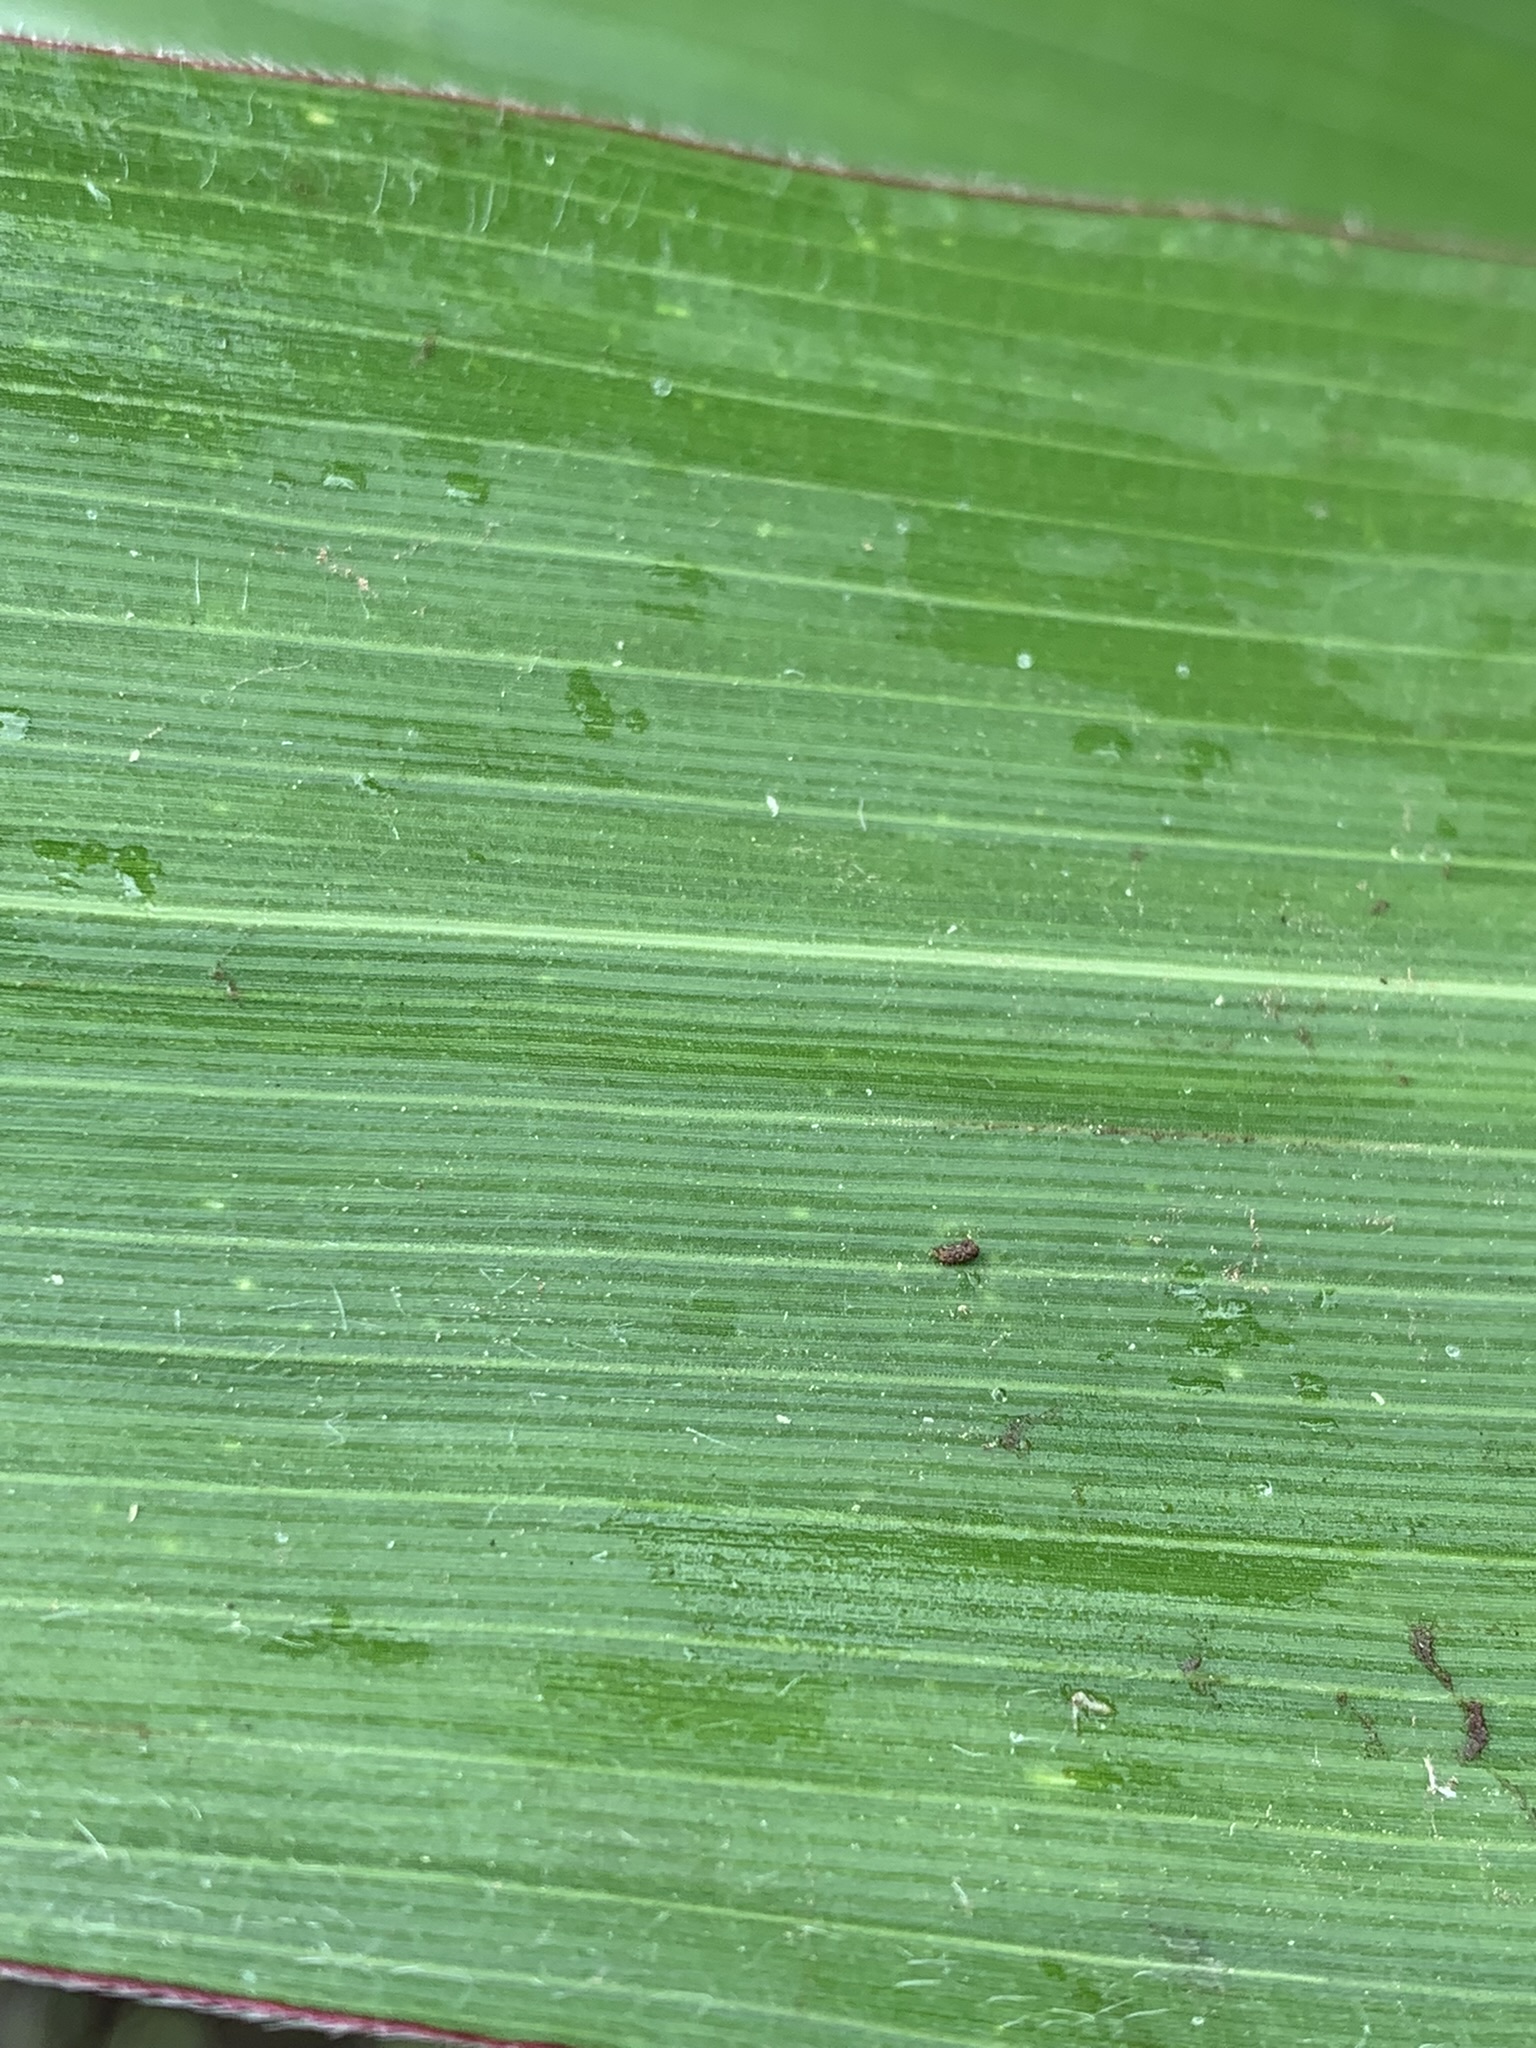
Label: Healthy